Arizona State Route 76

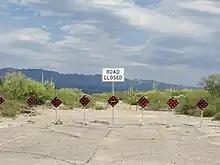
A section of SR 76 south of San Manuel left incomplete and closed to traffic

In Cochise County, a section of Pomerene Road near Benson was taken over by the state of Arizona and rebuilt into a section of SR 76. The newly rebuilt section of the road began at I-10, traveling north then curving west, continuing briefly before reverting to a county–maintained road in Pomerene. Although the state had plans to extend the highway northwest past Pomerene, the proposal never materialized, and the southern section only ever reached a length of . Despite being designated as a section of SR 76, Pomerene Road was never signed, where the San Manuel section had been. Construction was begun but never completed on another section of SR 76 near Pomerene. This orphaned section of the highway, which included the Tres Alamos Wash Bridge, was meant to connect directly to the Pomerene Road segment. Construction was also completed on two other sections in Pima County outside of Redington, with a combined length of . This section contained the Redfield Canyon Bridge and the San Pedro River Bridge. These sections were also the only parts of proposed SR 76 to be constructed within Pima County. Despite having been constructed, neither segment was ever designated as part of SR 76. Both orphaned and undesignated sections of SR 76 are currently utilized by Cascabel Road between Pomerene and Redington.